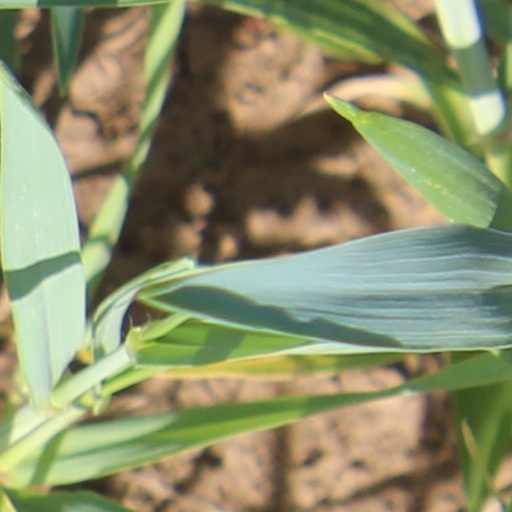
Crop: wheat